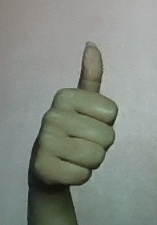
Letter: aleff